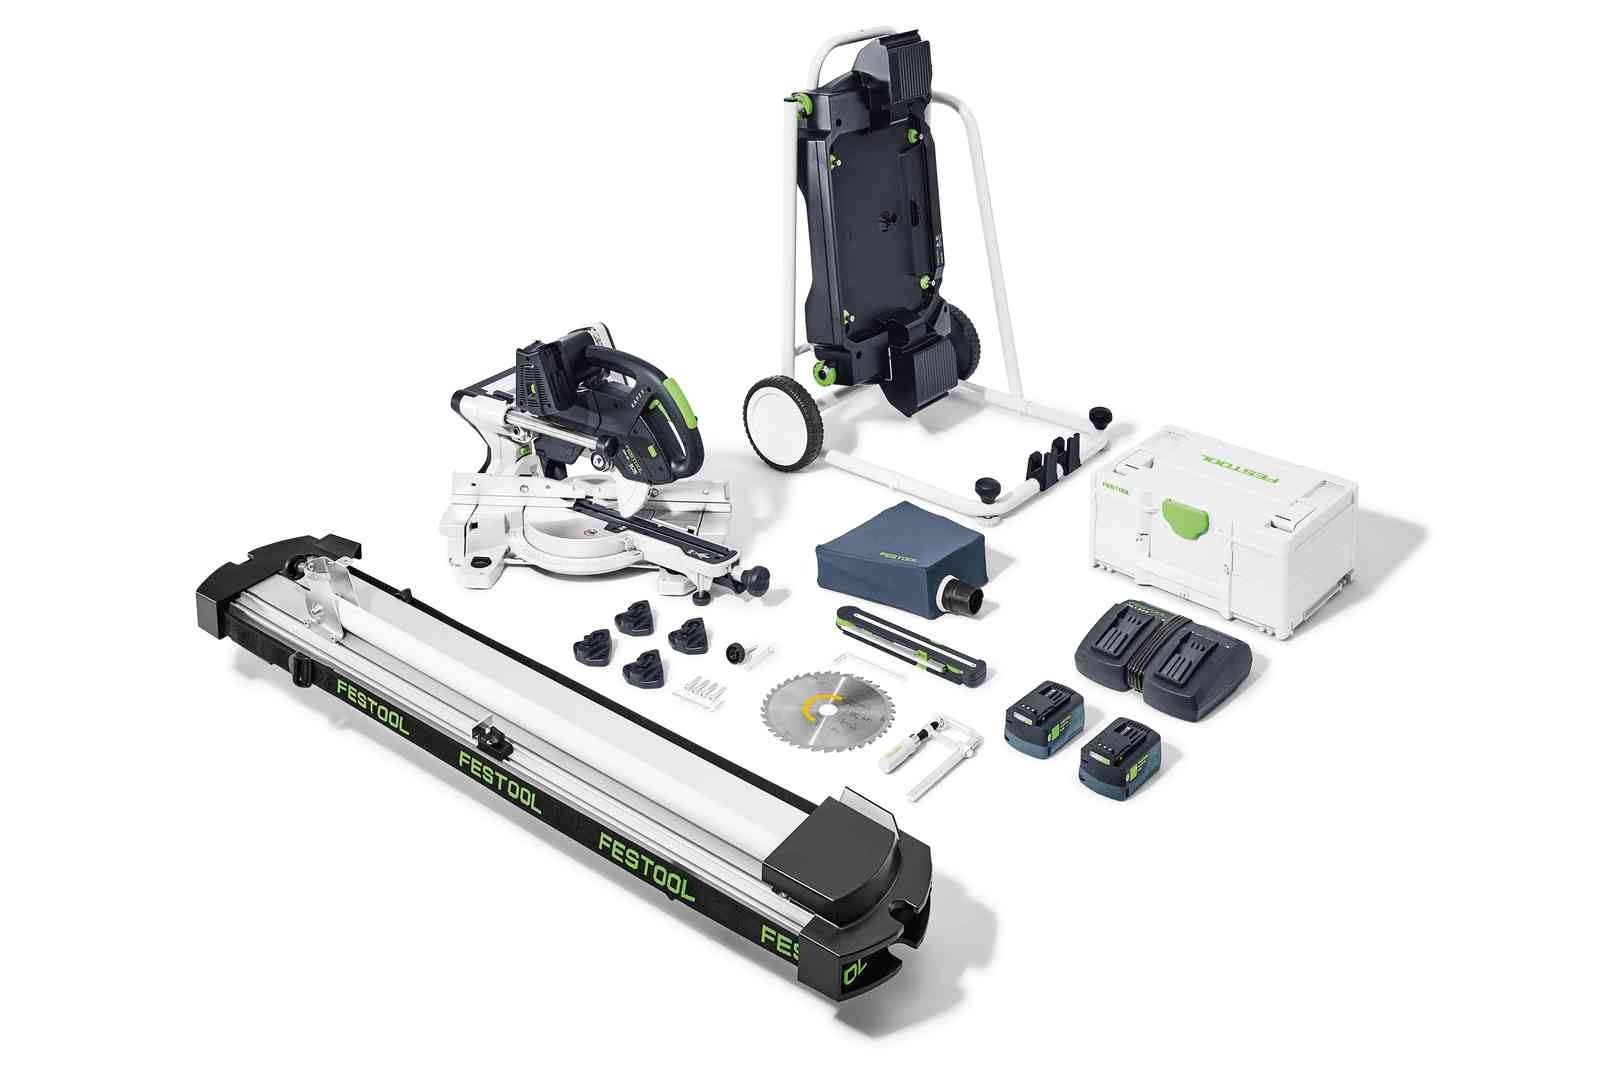
SET: Festool Akku-Kapp-Zugsäge KSC 60 EB 5,0 I-UG-Set KAPEX (Maschine + Akku + Ladegerät + Untergestell) - 577178
Hochpräzise Kappschnitte. Mit Akku-Power für den ganzen Tag. Die neue Akku-KAPEX KSC 60 liefert unschlagbar präzise Kappschnitte – und das in einer enormen Anwendungsvielfalt durch beidseitige Gehrungswinkel bis zu 60 Grad und beidseitige Neigungswinkel bis zu 46 bzw. 47 Grad. Dabei stellt die zweifach gelagerte Doppelsäulenführung eine exakte, reibungslose Sägeblattführung sicher: So gelingt jeder Sägeschnitt perfekt, ganz ohne Wackeln oder Ruckeln. Für beinahe endlose Ausdauer sorgt der bürstenlose EC-TEC Motor in Kombination mit dem Doppelakku-System – das reicht bei allen typischen Anwendungen für den gesamten Arbeitstag. Und nicht zuletzt sorgen clevere Details wie Drehzahlvorwahl, Sägeblätter für jede Anwendung, Winkelschmiege, ergonomisches Untergestell oder Staubfangbeutel für ein ergonomisches, gesundes und hochprofessionelles Arbeiten. Präzise: Zweifach gelagerte Doppelsäulenführung für eine exakte, reibungslose Sägeblattführung Vielfältig: Beidseitiger Gehrungswinkel bis zu 60 Grad und beidseitiger Neigungswinkel bis zu 46 bzw. 47 Grad Ausdauernd: Kombination aus bürstenlosem EC-TEC Motor und Doppelakku-System liefert maximale Power Mobil: Geringes Gewicht, kompakte Bauform, komfortable Tragegriffe Materialgerecht arbeiten: Mit Sägeblättern für jedes Material und Drehzahlvorwahl für materialgerechte Geschwindigkeit Staubarm arbeiten: Staubfangbeutel für staubarmes Arbeiten auch ohne Absaugmobil Einfach: Winkelschmiege zur Übernahme von Innen- und Außenwinkeln Exakt: LED-Schlaglicht zur Schnittlinienanzeige und optimalen Sicht auf den Anriss Flexibel: Tischverbreiterung für die sichere Auflage längerer Werkstücke Clever: Die Zusatzfüße erhöhen den Arbeitstisch der KSC 60 exakt auf die Höhe des Systainers SYS 3 M 112 bzw. SYSTAINER SYS 1 Winkelgerecht: Präzise, gut sichtbare Winkelskala. Entweder mit voreingestellten Winkeln über Rastpunkte oder ganz individuell mit leicht bedienbarer Klemmung Ganz unkompliziert: Sägeblattwechsel ist mit Spindelstopp im Handumdrehen erledigt Anwendungsschwerpunkte Ideal für den mobilen Einsatz bei der Montage Ablängen von Brettern und Paneelen bis 305 x 60 mm Kappen von Leisten, Profile und Kanthölzer bis 60 mm Dicke Winkelgenaues einpassen von Sockel- und Deckleisten ohne zu rechnen - in Kombination mit der Winkelschmiege Lieferumfang 1 Kreissägeblatt WOOD UNIVERSAL HW 216x2,3x30 W36 1 Schraubzwinge FSZ 120 LED-Schlaglicht Winkelschmiege Erhöhung Staubfangbeutel Energie-Set SYS 18V 2x Akkupack 5,0 Ah + 1x Schnellladegerät TCL 6 DUO Untergestell Kappanschlag KA-UG-KS 60 R/L (Rechts und Links) Innensechskantschlüssel SW 6 Technische Daten Akkuspannung 18/36 V Leerlaufdrehzahl 1300 - 1800/3500 min⁻¹ Sägeblatt-Ø 216 mm Schnitttiefe 90°/90° 305 x 60 mm Schnitttiefe 45°/90° 215 x 60 mm Schnitttiefe 45°/45° (links) 215 x 40 mm Schnitttiefe 45°/45° (rechts) 215 x 20 mm Neigungswinkel 47/46 ° Gehrungswinkel 60/60 ° Schnitttiefe 60°/90° 150 x 60 mm Abmessungen (BxTxH) 639 x 459 x 442 mm Anschluss Staubabsaugung Ø 27/36 mm Akkukapazität 5.2 Ah Gewicht mit Li-Ion 1x18V/2x18V 17.1/18.5 kg Antriebsart Akku
Brand: Festool
Category: Hardware > Tools > Saws > Handheld Circular Saws